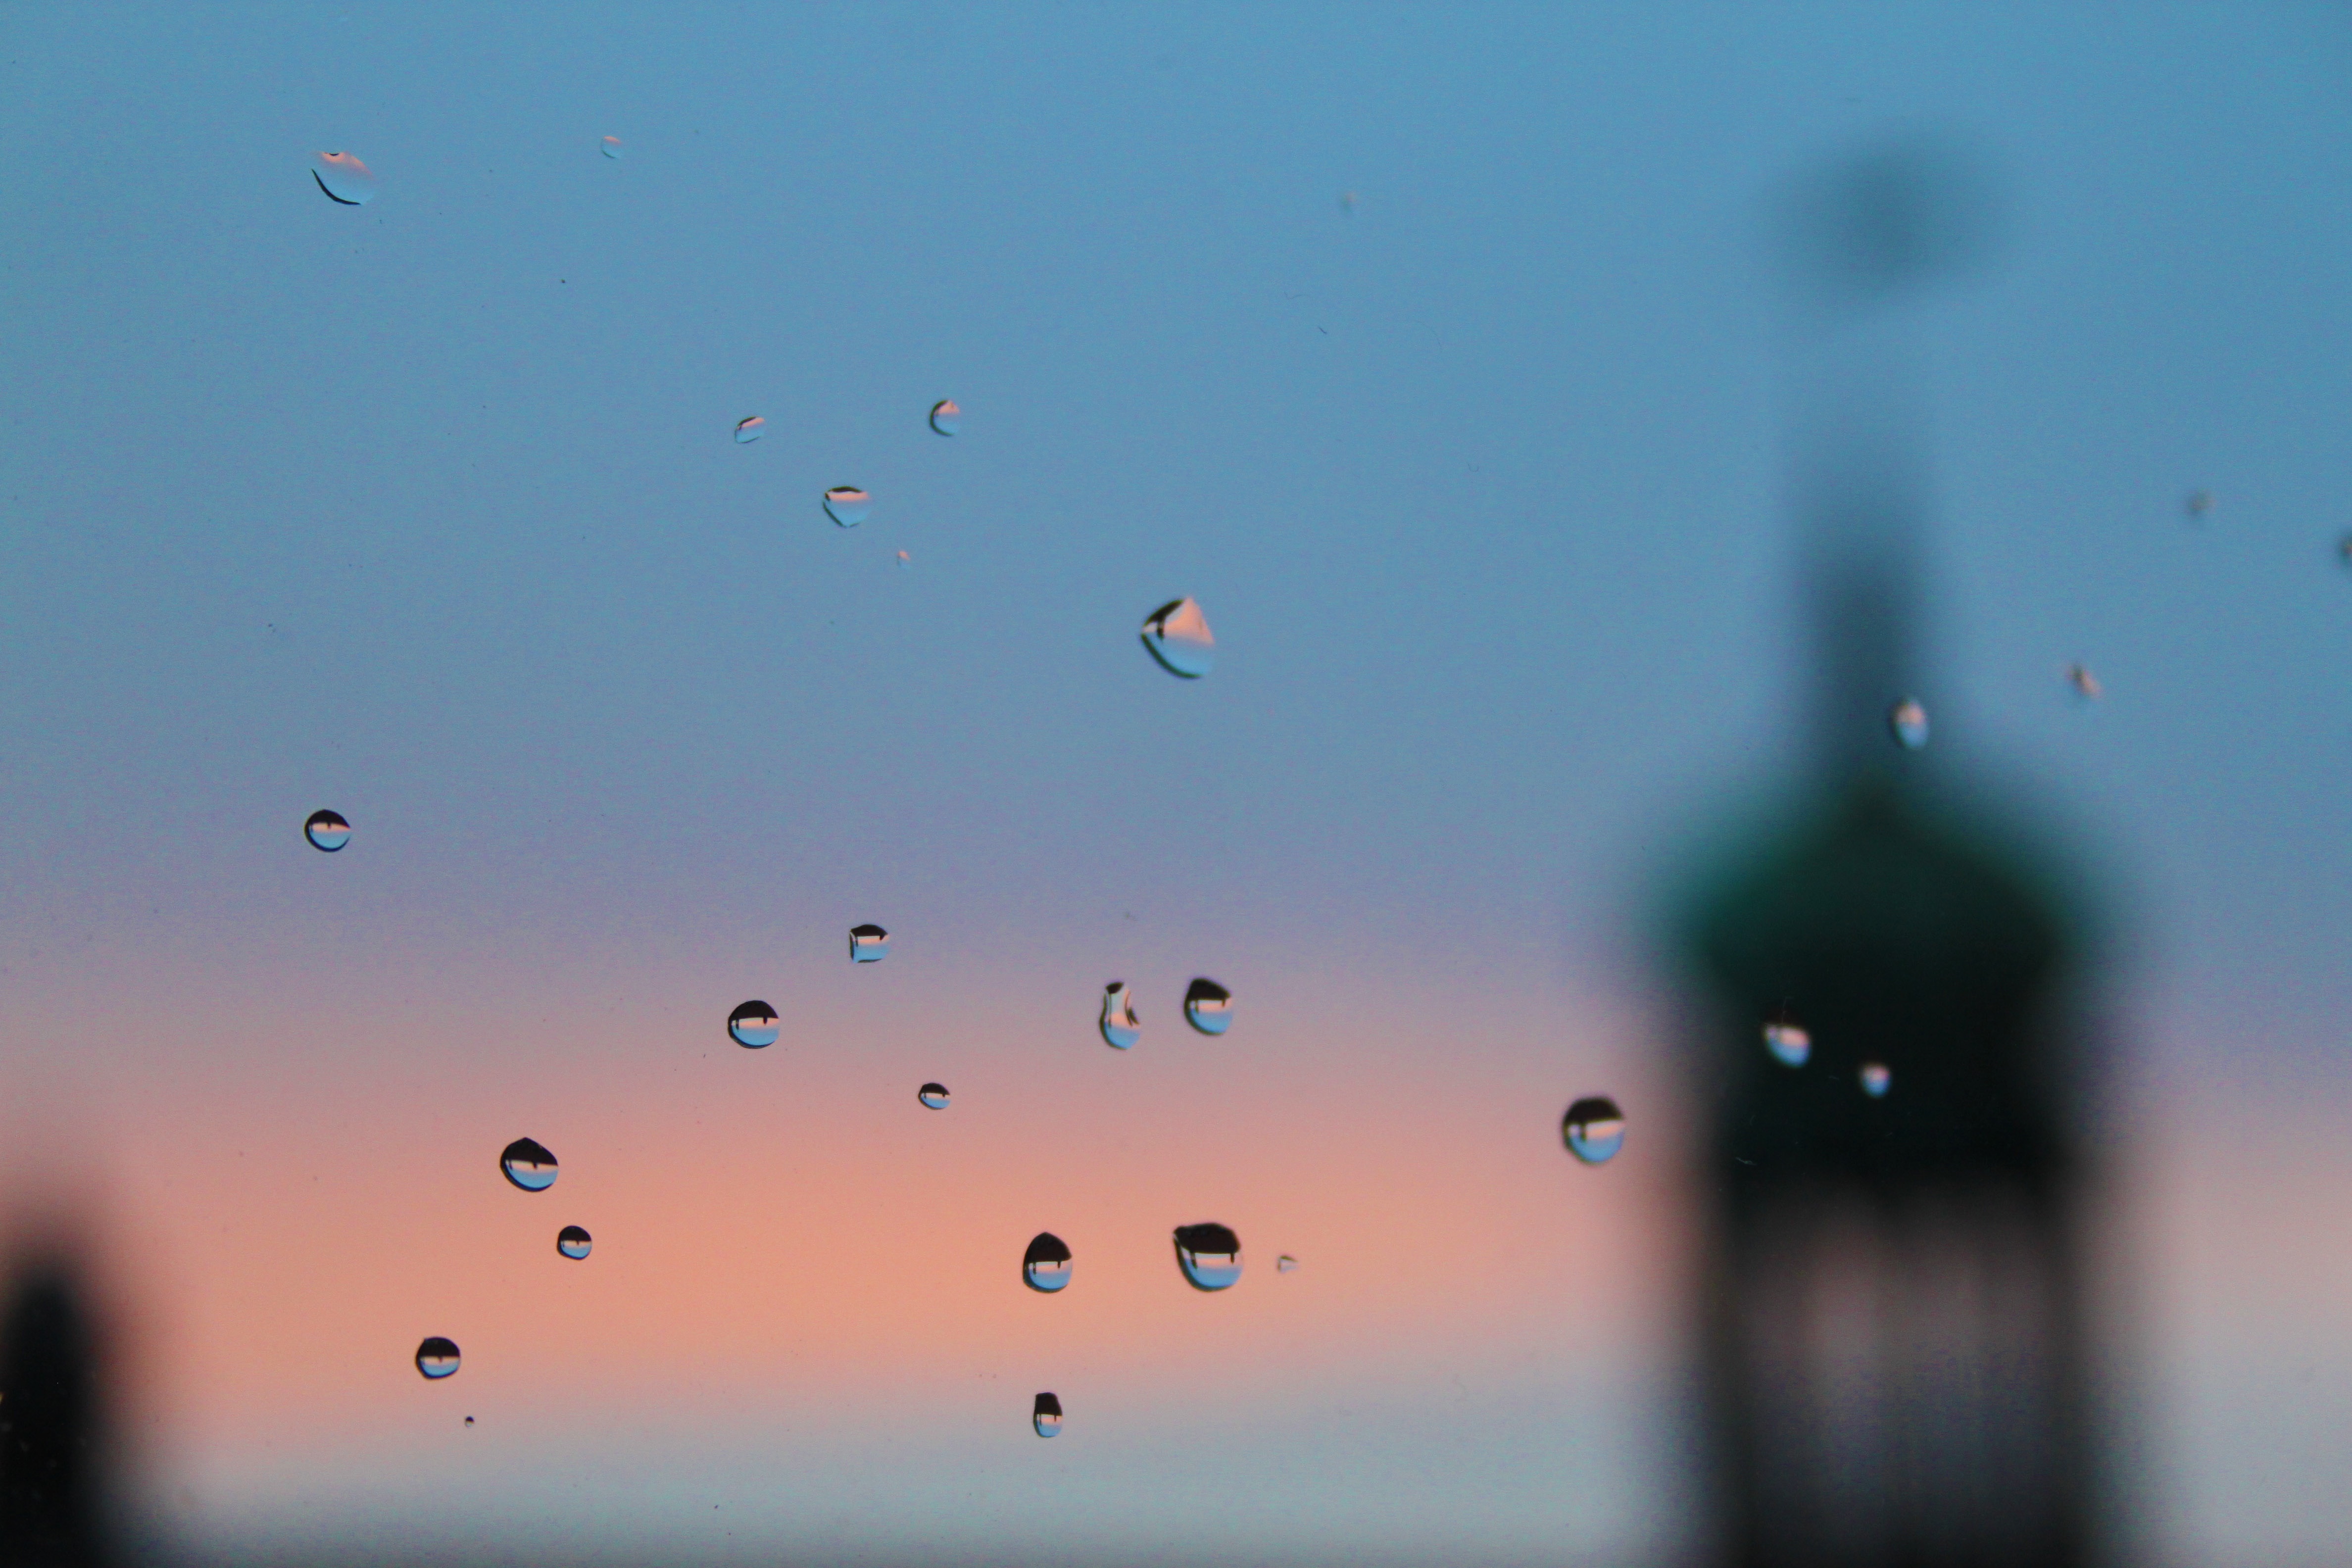
sky, morning, atmosphere of earth